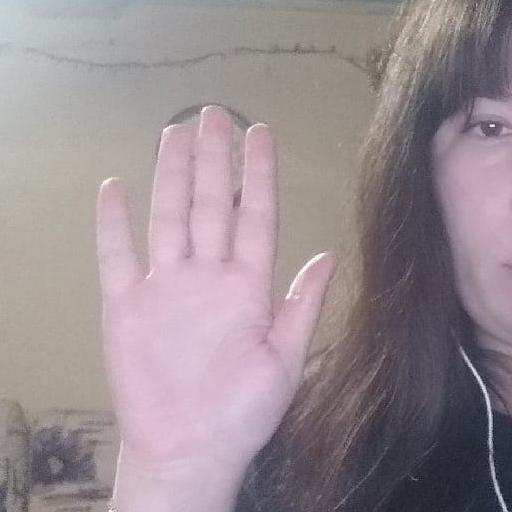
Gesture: palm